Sir William Earle Welby, 1st Baronet

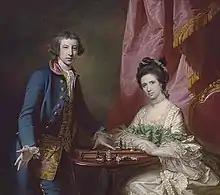
Portrait of William Earle Welby, of Denton, Lincolnshire, and his first wife, Penelope, playing chess, before a draped curtain

Sir William Earle Welby, 1st Baronet (c. 1734 – 6 November 1815), was a British land-owner, baronet and Member of Parliament for Grantham from 1802 to 1806. He also served as High Sheriff of Lincolnshire from 1796 to 1797.